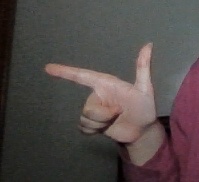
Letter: yaa